Mr. Garrison

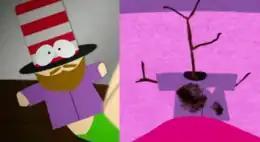
Mr. Hat (left) and Mr. Twig (right)

Mr. Hat initially appears to be simply a puppet used by Mr. Garrison as a teaching aid. However, in some episodes, Mr. Hat is able to perform activities that would not have been possible if he were merely a puppet. In the show, it is not entirely clear how much autonomy Mr. Hat and Mr. Garrison have from each other. In the episode "Chef Aid", Mr. Hat is able to drive a car through a prison wall to rescue Mr. Garrison and Chef, to which Chef remarks, "How the hell did he reach the gas pedal?".